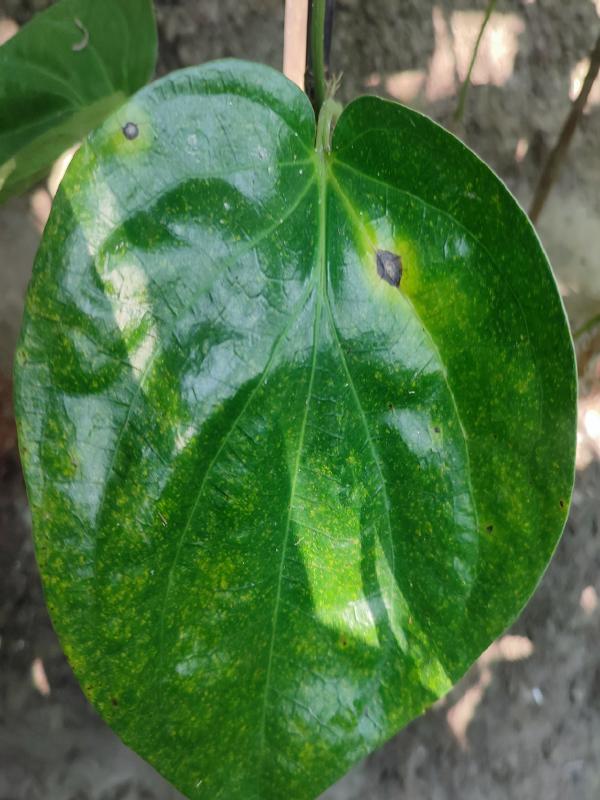
Label: Bacterial_Leaf_Disease